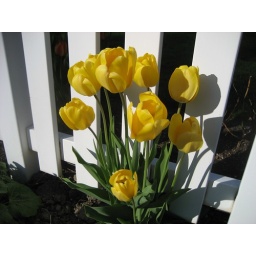
These tulips against the white fence was very pretty.Leavenworth, WA